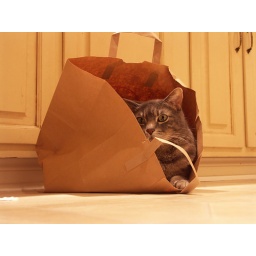
cat in the bag